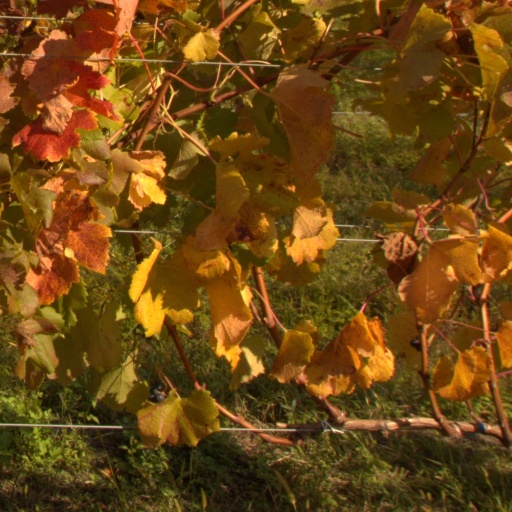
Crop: grape